Military Order of the Stars and Bars

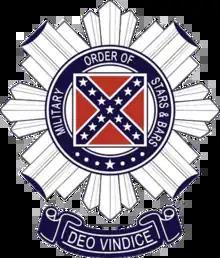
Logo of the organization

The Military Order of the Stars and Bars (MOSB) is a 501(c)(3) charitable organization in the United States that is based in Nixa, Missouri. It is a lineage society founded in 1938 for men who are descended from military officers or political leaders in the Confederate States of America (CSA).